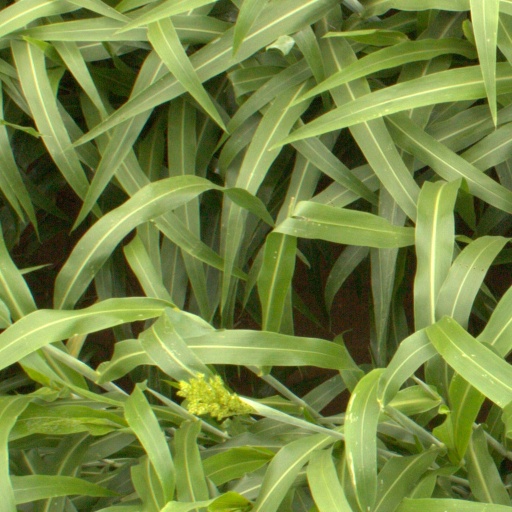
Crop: sorghum